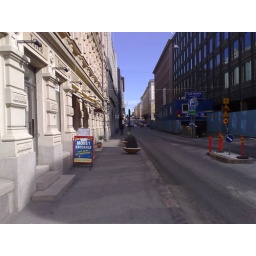
OMX sign down the street in Helsinki